Jur River

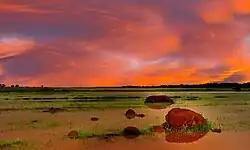
Wetlands of the Jur River in Western Bahr el Ghazal

The Jur River's headwaters flow from the Congo-Nile Divide, which separates the Nile and Congo River basins, along South Sudan's border with the Democratic Republic of the Congo and the Central African Republic. The main tributaries being the Sue River (itself sometimes called the Jur), Busseri River, Wau River, and Numatinna River. The spelling and precise meaning of these river names differ among sources. The tributaries come together near Wau, the capital of the state of Western Bahr el Ghazal.